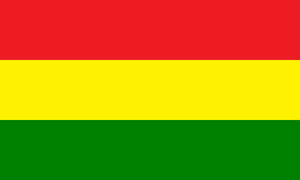
Calvas est un canton d'Équateur situé dans la province de Loja.
Cet article présente une liste des principales villes d'Équateur jusqu'en 2012.